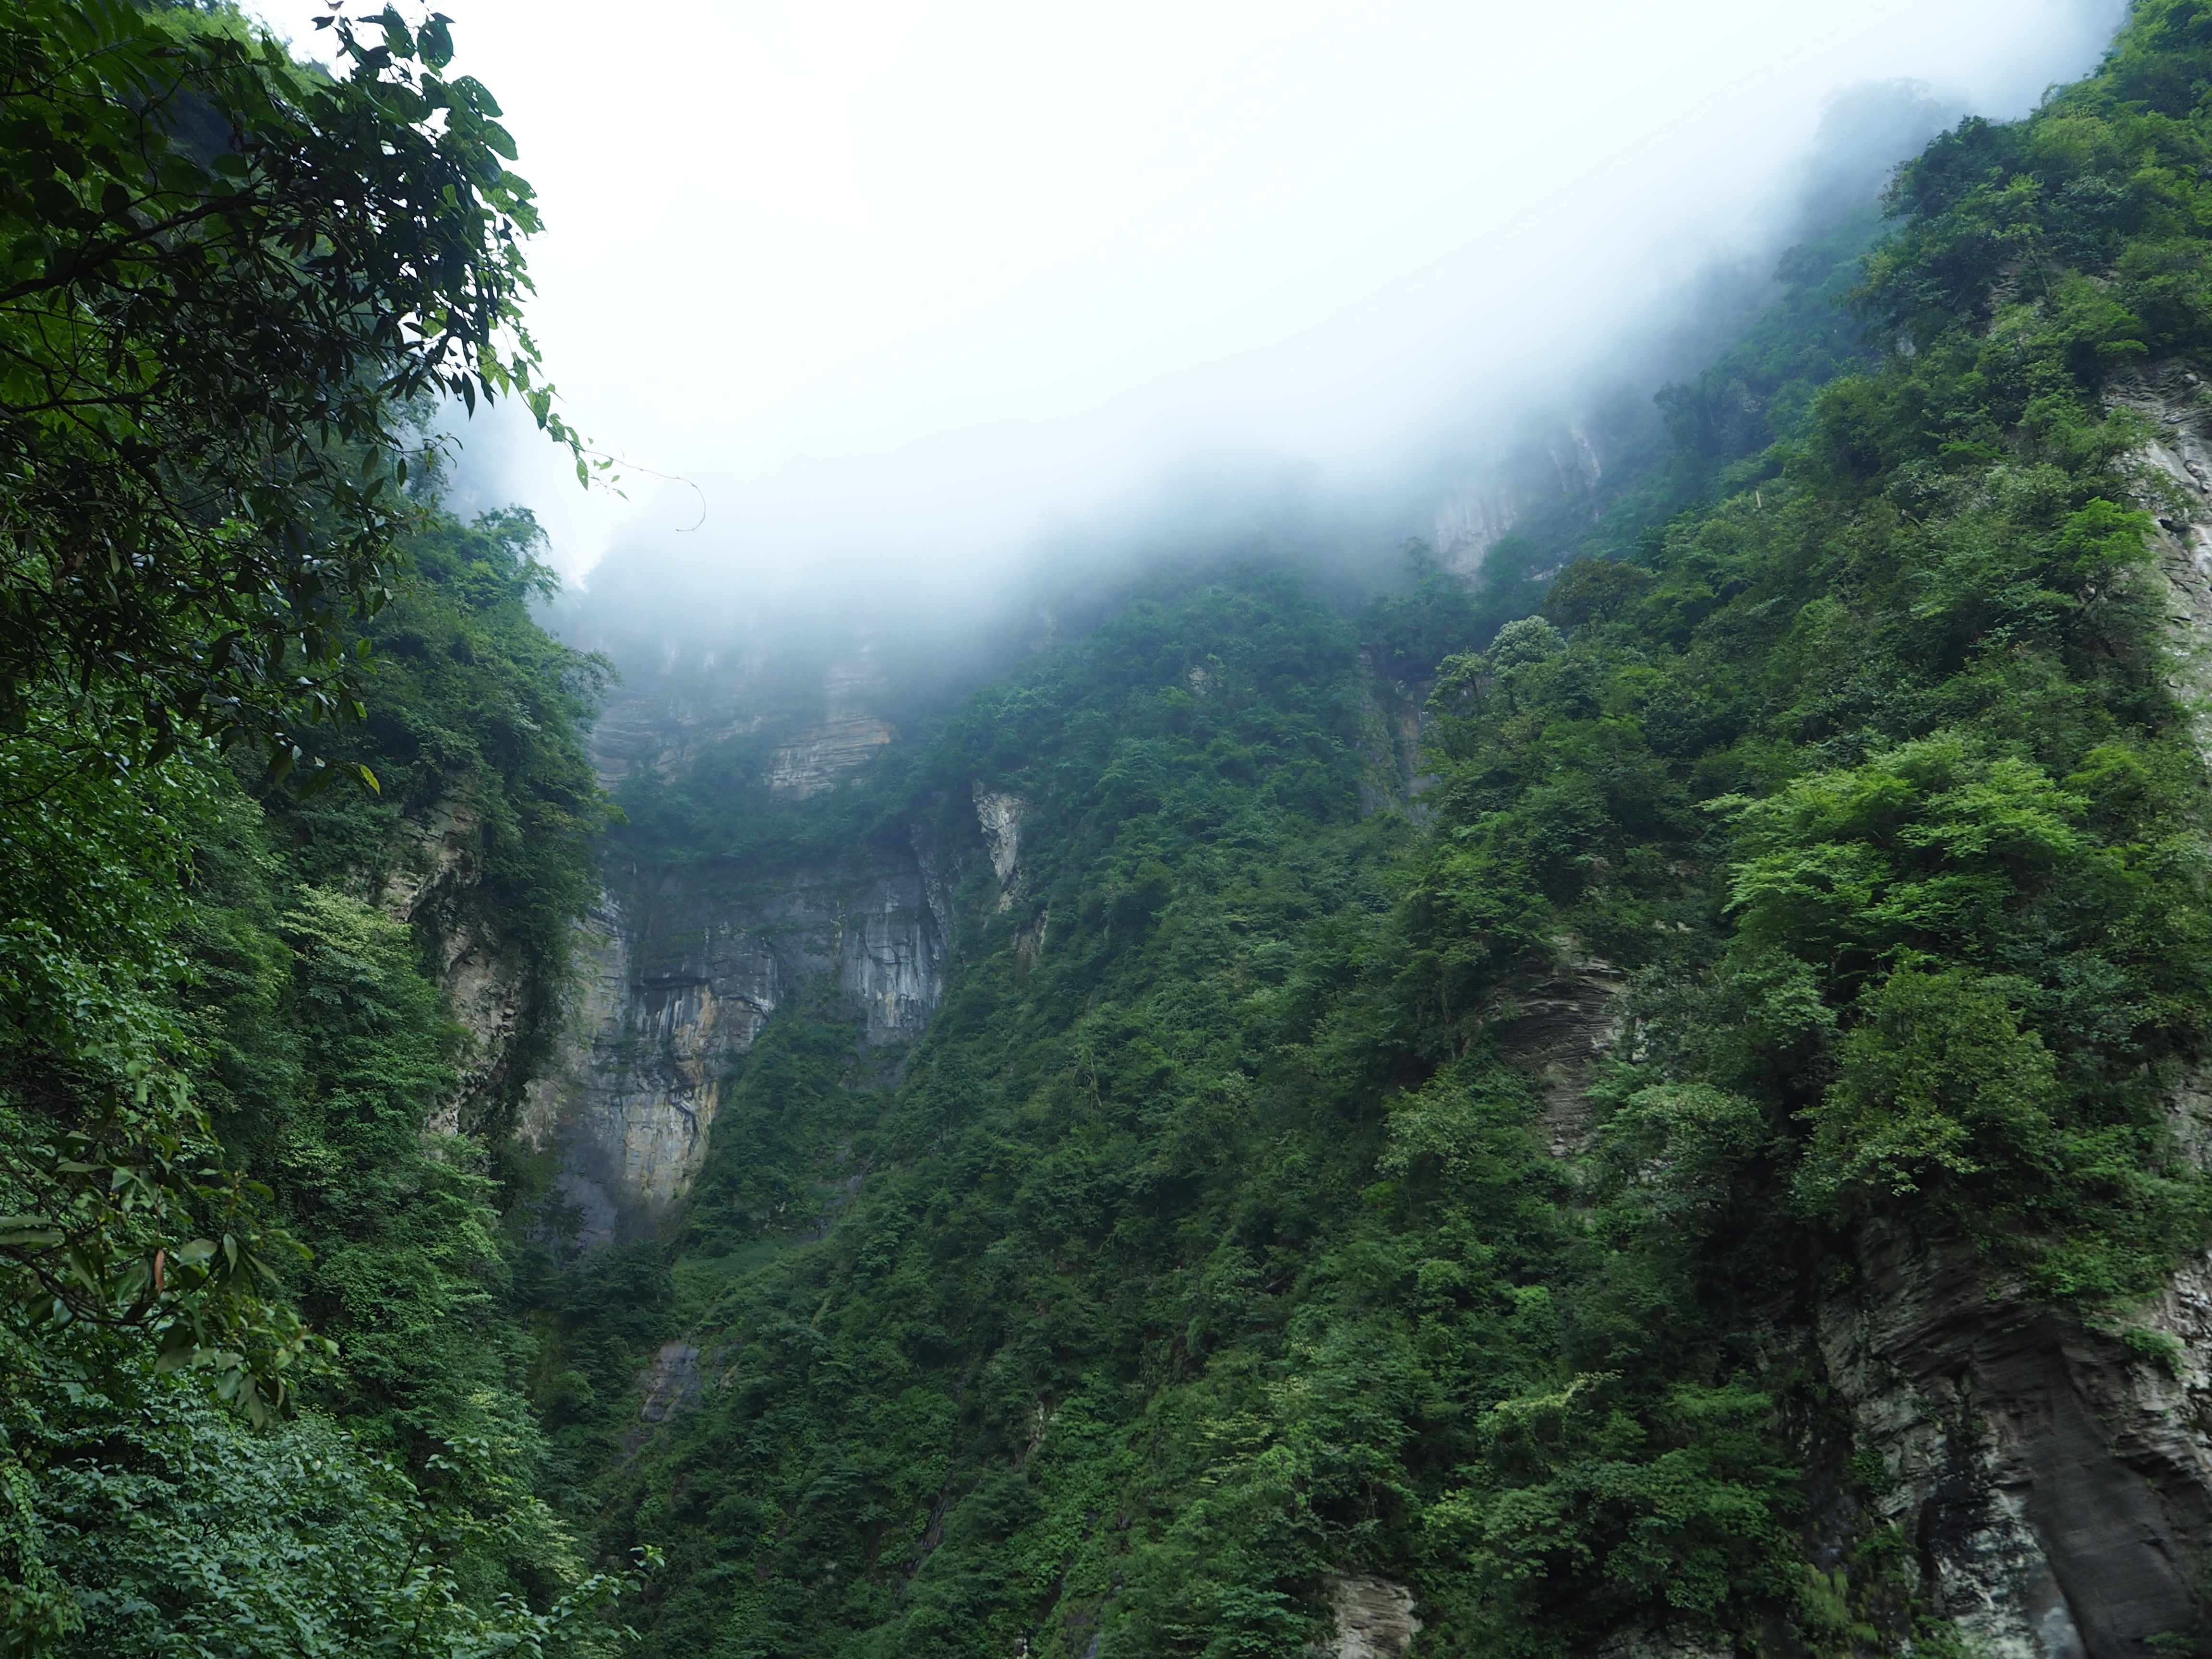
forest, waterfall, wilderness, mountain, cloud, mist, hill, valley, mountain range, green, jungle, ridge, vegetation, rainforest, ravine, habitat, water feature, the scenery, emeishan, hill station, old growth forest, natural environment, geographical feature, atmospheric phenomenon, mountainous landforms, temperate coniferous forest